Sheraton Stockholm Hotel

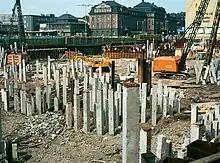
Construction of the hotel in 1968.

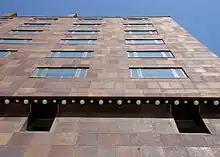
The chamotte facade facing Vasagatan.

Sheraton was built at the Snäckan city block during the redevelopment of Norrmalm which greatly changed the Stockholm City Centre and the area around Tegelbacken. The block had previously hosted the Nya Banken bank between 1912 and 1920. The Kronprinsens stall building was located in the middle of Tegelbacken south of the current site of Sheraton. This building hosted the café Tysta Mari which gave its name to the pedestrian walkway Tysta Marigången going around the city block. Construction of the new hotel was a part of the total redevelopment of Tegelbacken from 1959 to 1971.